The Pickle Recipe

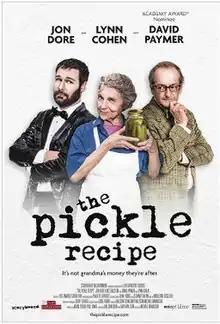

The Pickle Recipe is a 2016 American comedy film directed by Michael Manasseri and starring Jon Dore, Lynn Cohen and David Paymer.